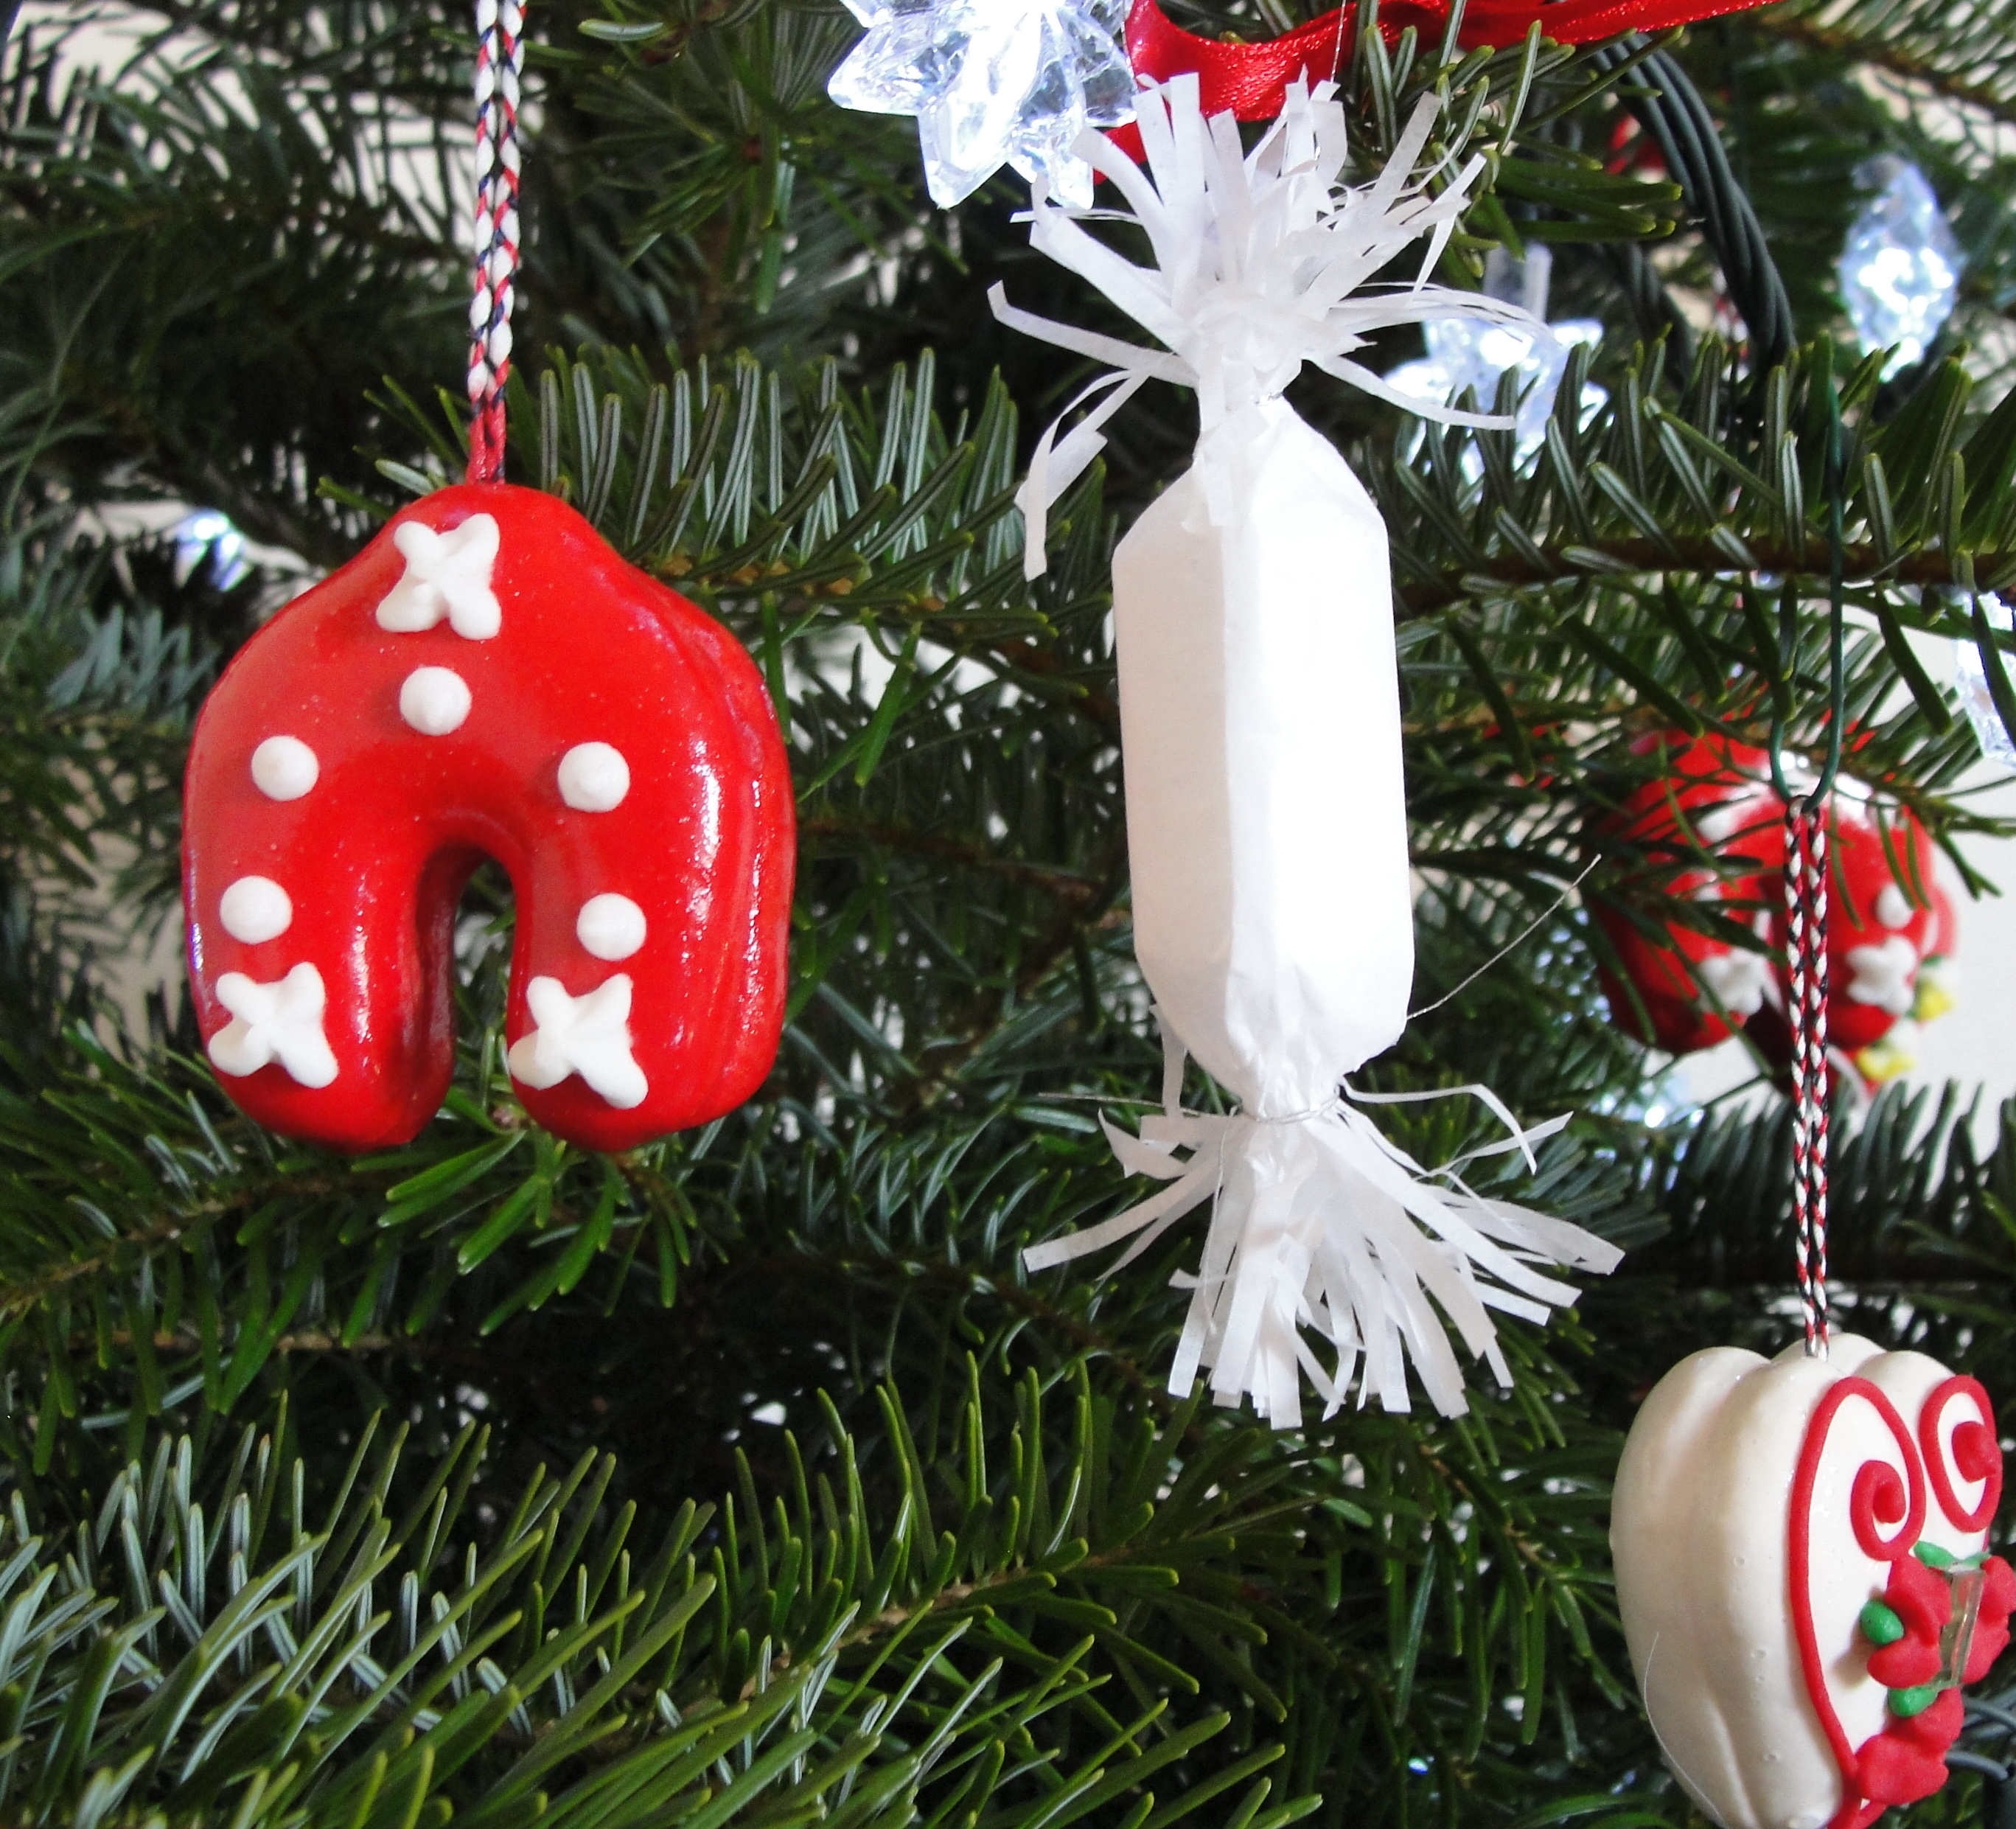
christmas decoration, christmas ornament, christmas, holiday, decor, fir